List of birds of Glacier National Park (U.S.)

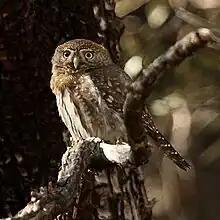
Northern pygmy-owl

Typical owls are small to large solitary nocturnal birds of prey. They have large forward-facing eyes and ears, a hawk-like beak, and a conspicuous circle of feathers around each eye called a facial disk. Twelve species have been recorded in the park.